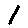
Label: 1